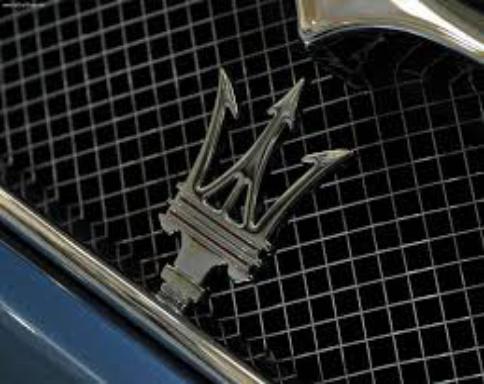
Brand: Maserati
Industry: Transportation